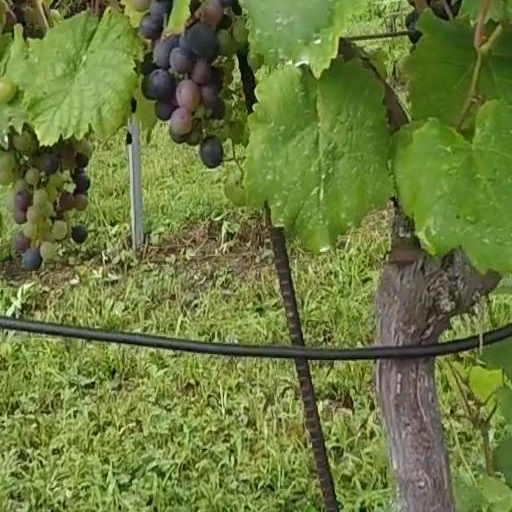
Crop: grape